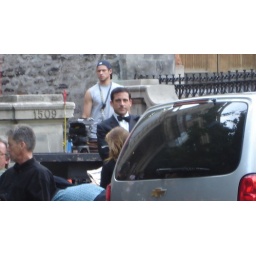
Steve Carell on the set of &amp;quot;Get Smart&amp;quot; across the street from my building in Montreal.